BCycle

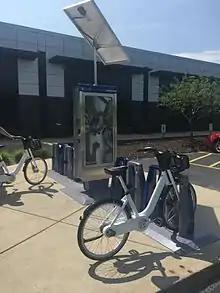
BCycle's 2.0 bike share system in front of the Trek Bicycle headquarters in Waterloo, Wisconsin.

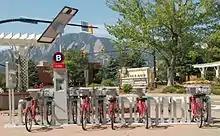
Solar powered Boulder B-cycle station with double sided docks.

Users of the system can purchase annual memberships or just a day or week pass. The system is intended for short trips rather than using an automobile or bike rentals. They can then check out and return bikes at any station in their city. Depending on the local system and type of membership or pass, users can keep the bicycles for 30–60 minutes without any additional charge for an unlimited number of times. Bicycles can be used longer for a nominal hourly assessment. However, if a bicycle is returned to any station, it can usually be immediately checked back out for an additional 30-60 free minutes. Another variation is dates and hours of operations. Some systems do not operate at night and some do not operate during the winter months. Notwithstanding the variations, annual memberships are recognized in most BCycle cities in a reciprocity program called "B-connected". The cost of annual memberships vary from US$50 to US$80.